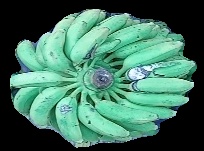
Variety: elakki-bale
Grade: grade1